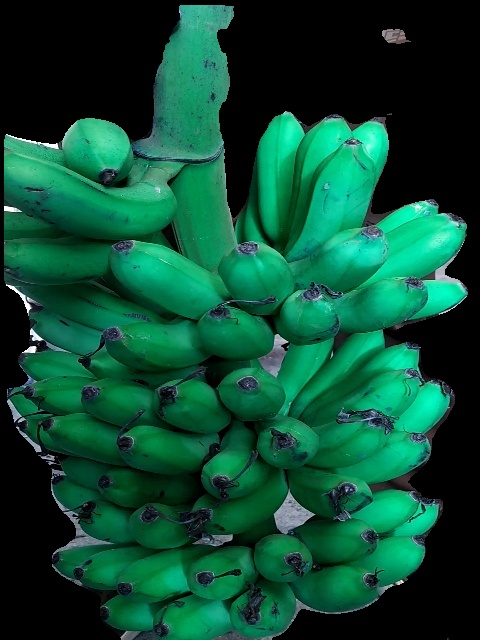
Variety: rasbale
Grade: grade1